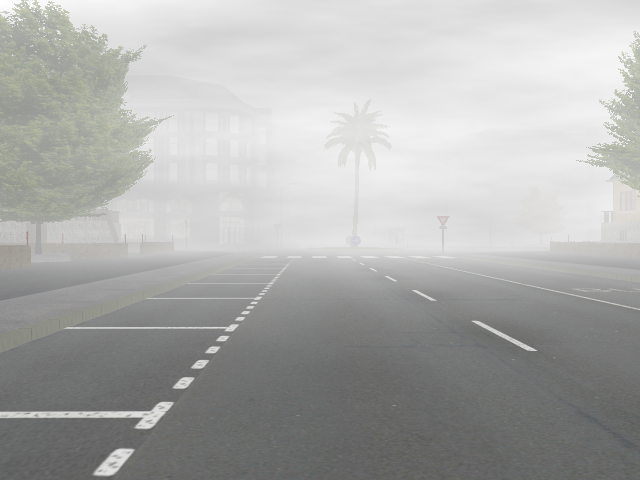
Weather: foggy or hazy